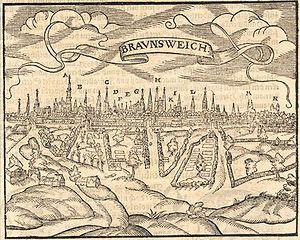
Johannes Bugenhagen, surnommé Doctor Pomeranus, célèbre réformateur allemand, fut l'un des proches collaborateurs de Martin Luther. Par son apostolat, il assura la conversion de tous les pays de la Hanse au protestantisme.